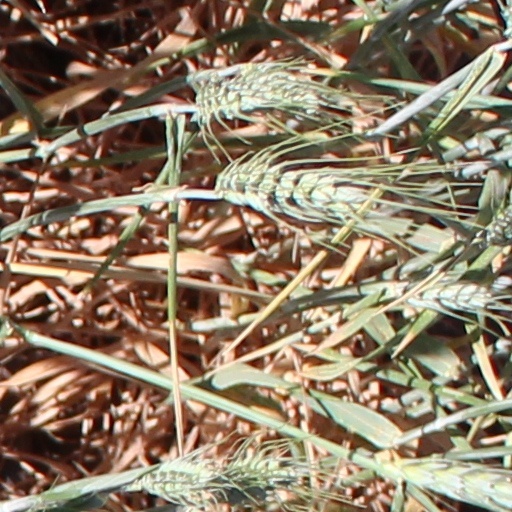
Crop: wheat